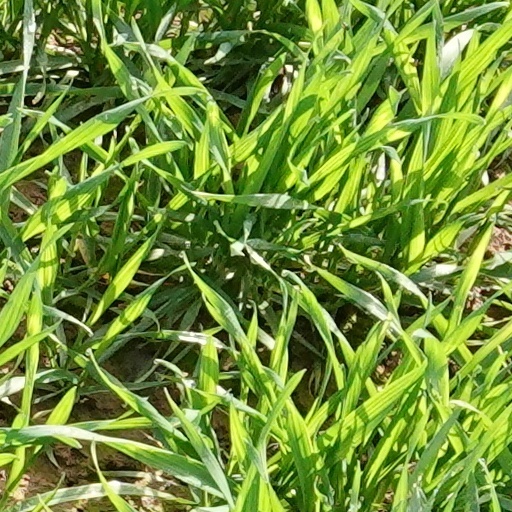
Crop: wheat